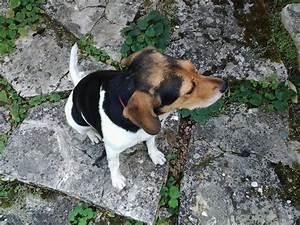
dog